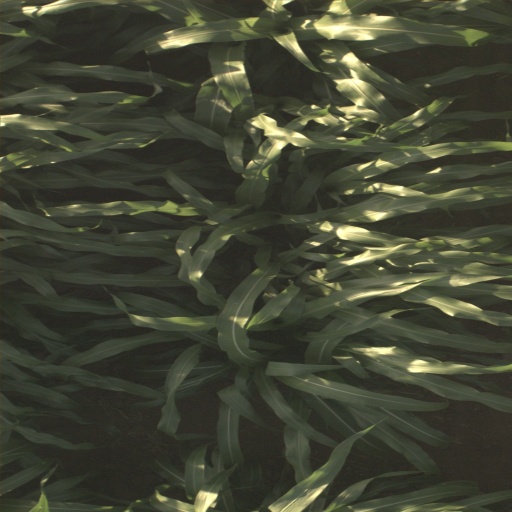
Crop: sorghum